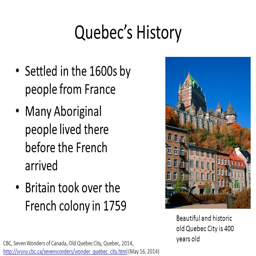
history settled in the 1600s by people